Football in Togo

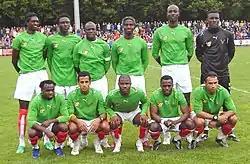
The Togo national football team.

The sport of football in the country of Togo is run by the Togolese Football Federation. The association administers the national football team, as well as the Premier League. Football is the most popular sport in Togo.